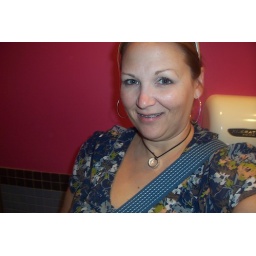
I snuck a quick picture in a public bathroom today. The walls were bright pink and yellow!